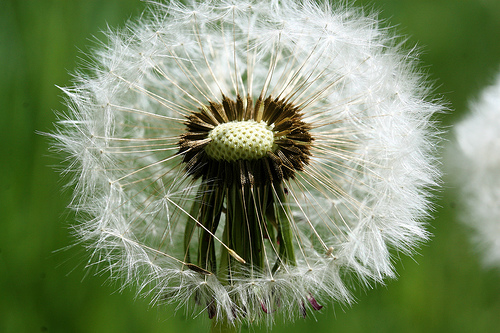
Flower: dandelion